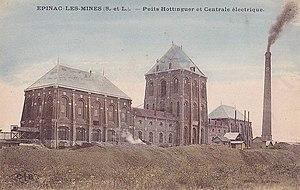
Le puits Hottinger (Houillères d’Épinac, France).
Voici une liste de mines de charbon triée en fonction du nom de la mine et de sa localisation.
Cet article recense les sites retenus pour le loto du patrimoine en 2018.
Les Houillères d'Épinac sont des mines de charbon situées sur la commune d'Épinac et ses environs dans le département de Saône-et-Loire et la région de Bourgogne-Franche-Comté. Ces mines seront exploitées dès le milieu du XVIIIᵉ siècle sur une surface de 3 435 ha.